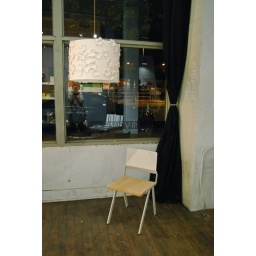
lamp by LiT, chair by miswell